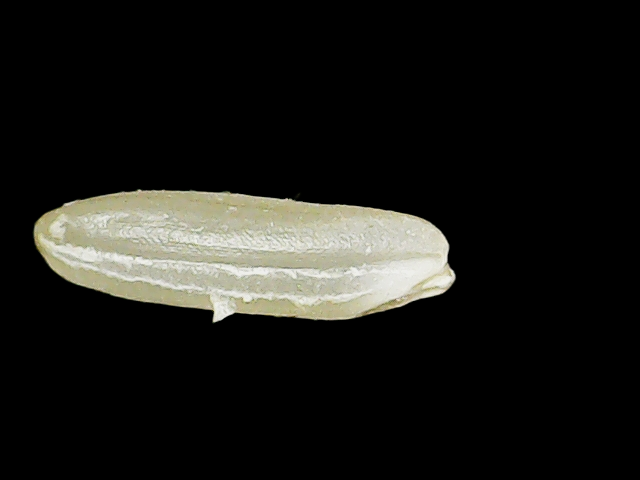
Rice variety: Binadhan17